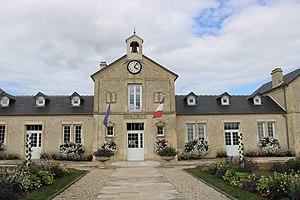
La mairie
Ranville est une commune française, située dans le département du Calvados en région Normandie, peuplée de 1 805 habitants.